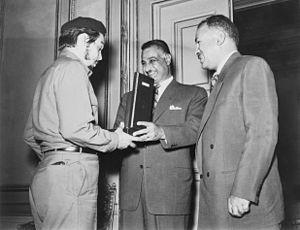
Ernesto Guevara, plus connu comme « Che Guevara » [ ʃe ɡevara] ou « le Che », né le 14 juin 1928 à Rosario en Argentine et mort exécuté le 9 octobre 1967 à La Higuera en Bolivie, à l'âge de 39 ans, est un révolutionnaire marxiste-léniniste et internationaliste argentin ainsi qu'un homme politique d'Amérique latine. Il a notamment été un dirigeant de la révolution cubaine, qu'il a théorisée et tenté d'exporter, sans succès, vers le Congo puis la Bolivie où il trouve la mort.